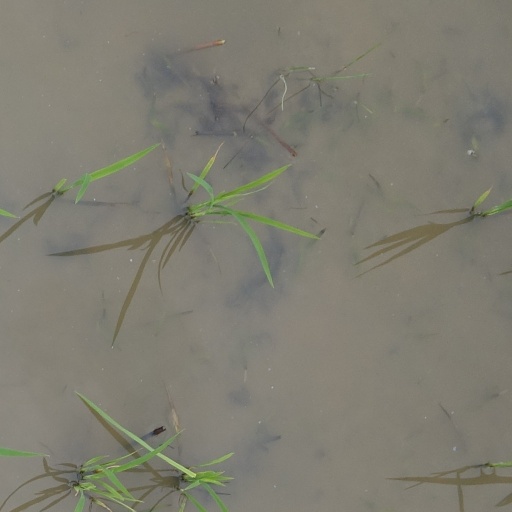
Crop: rice